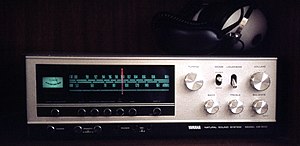
Yamaha Corporation / Produkter
Yamaha Corporation er en japansk multinationalt selskab and konglomerat med en meget bredt produktsortiment og services. Yamaha Corporation er en af bestanddelene af Nikkei 225 og er verdens største piano fremstillende selskab. Den tidligere motorcykel afdeling blev etableret i 1955 som Yamaha Motor Co., Ltd., som startede som et tilknyttet selskab, men som senere blev selvstændig, selvom Yamaha Corporation stadig er en stor aktionær.